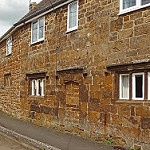
Scene: Outdoor